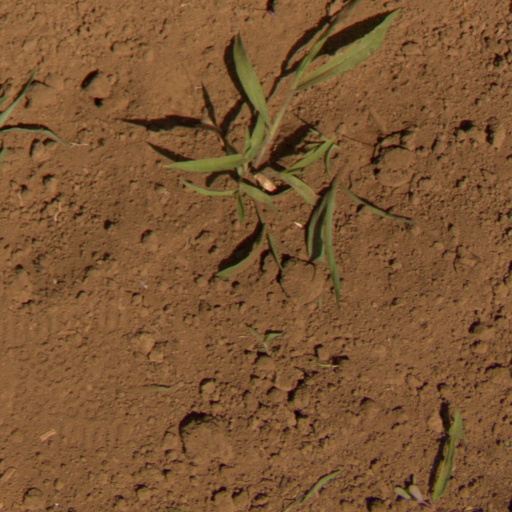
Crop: Jerusalem artichoke